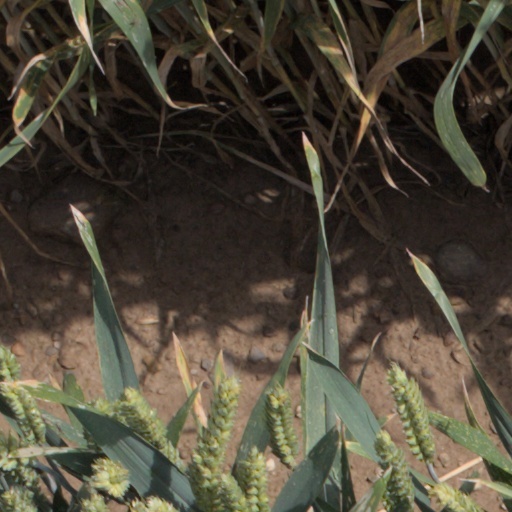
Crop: wheat